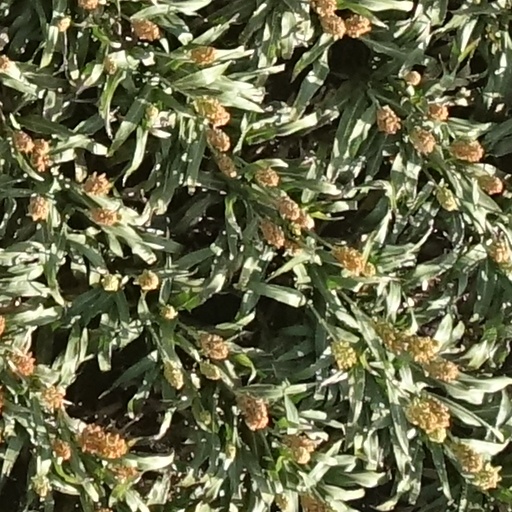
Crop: sorghum